Identity (2003 film)

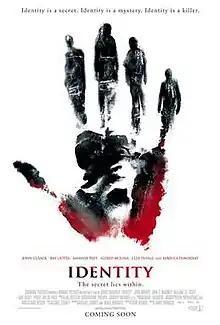
Theatrical release poster

Identity is a 2003 American slasher film directed by James Mangold, written by Michael Cooney, and starring John Cusack, Ray Liotta, and Amanda Peet with Alfred Molina, Clea DuVall, and Rebecca De Mornay.